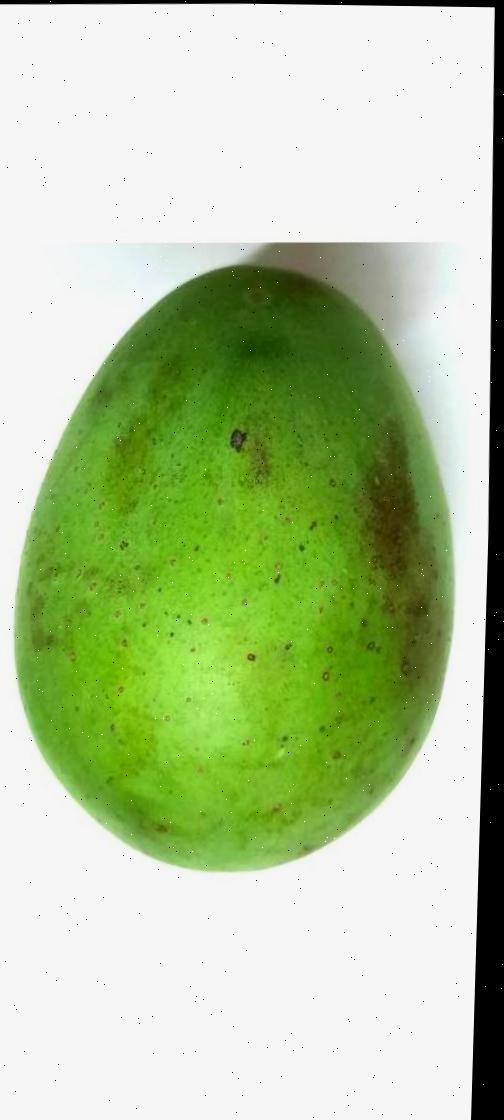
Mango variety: Langra